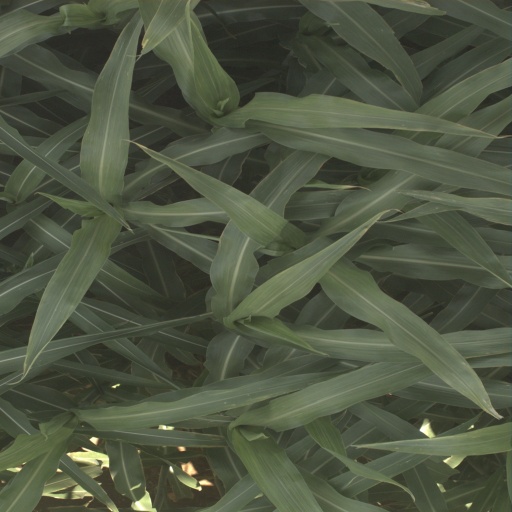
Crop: sorghum